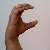
The image shows a hand gesture representing the letter 'C' in Indian Sign Language.